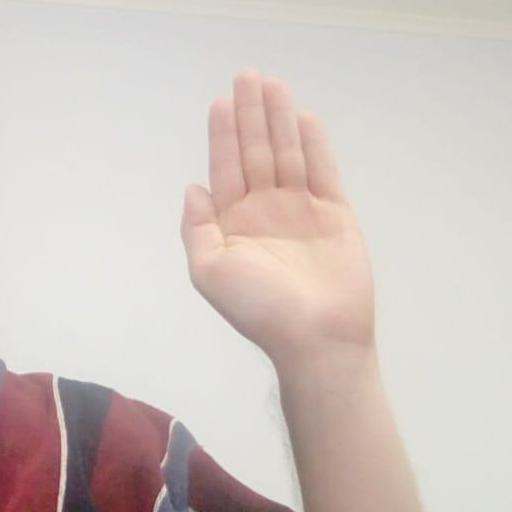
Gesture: stop